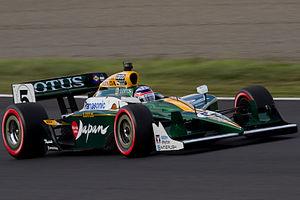
Takuma Satō est un pilote automobile japonais, qui a disputé le championnat du monde de Formule 1 entre 2002 et 2008. Sans volant en Formule 1 à la suite de l'arrêt de l'activité de l'écurie Super Aguri Formula 1 Team pour laquelle il courait depuis 2006, il court depuis 2010 en IndyCar Series et remporte les 500 miles d'Indianapolis en 2017 et en 2020.